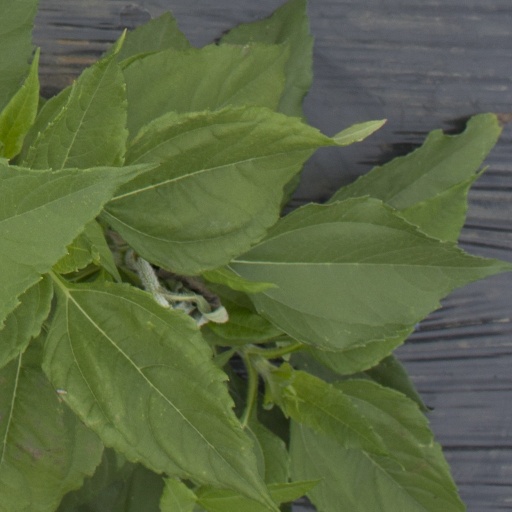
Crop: Jerusalem artichoke